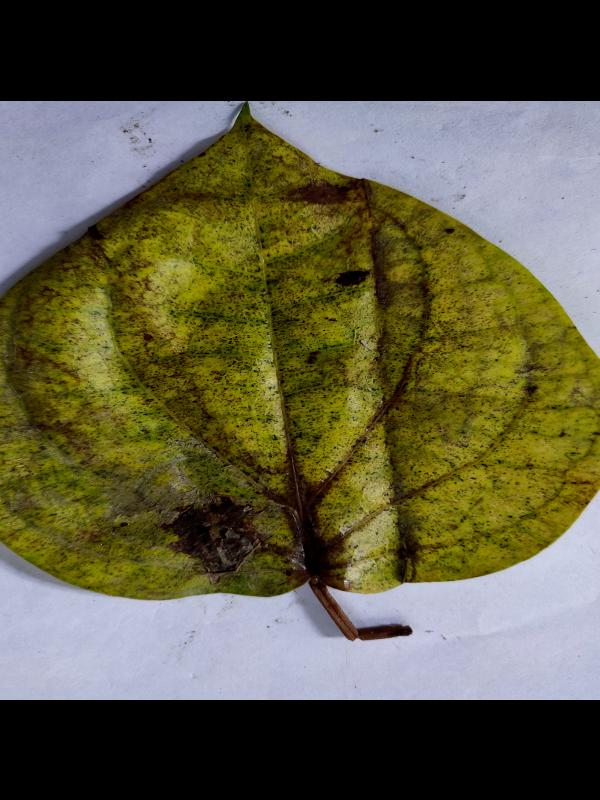
Label: Dried_Leaf